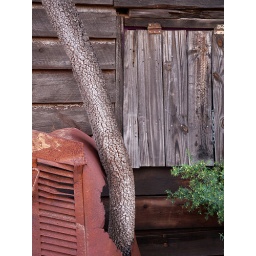
Old building in the opal town of Lightning Ridge, rusty metal, vegetation reclaiming the environment.